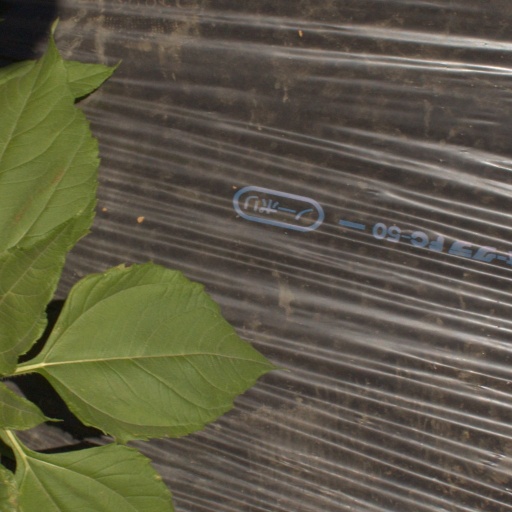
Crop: Jerusalem artichoke